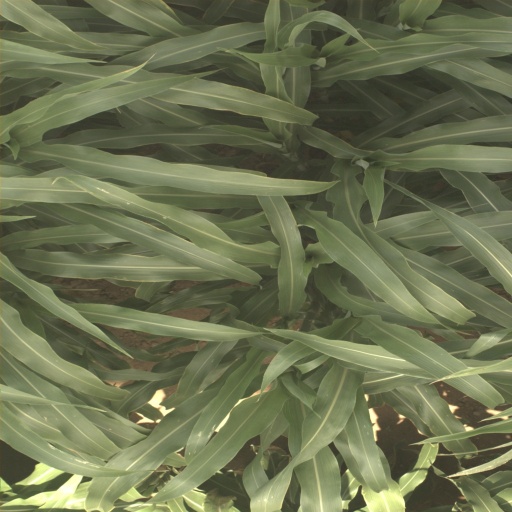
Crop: sorghum